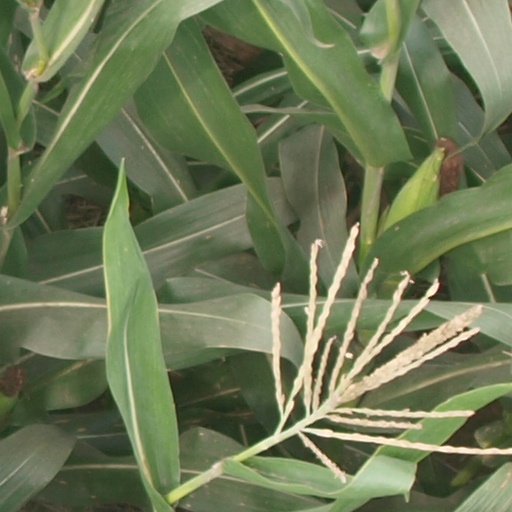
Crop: maize; corn